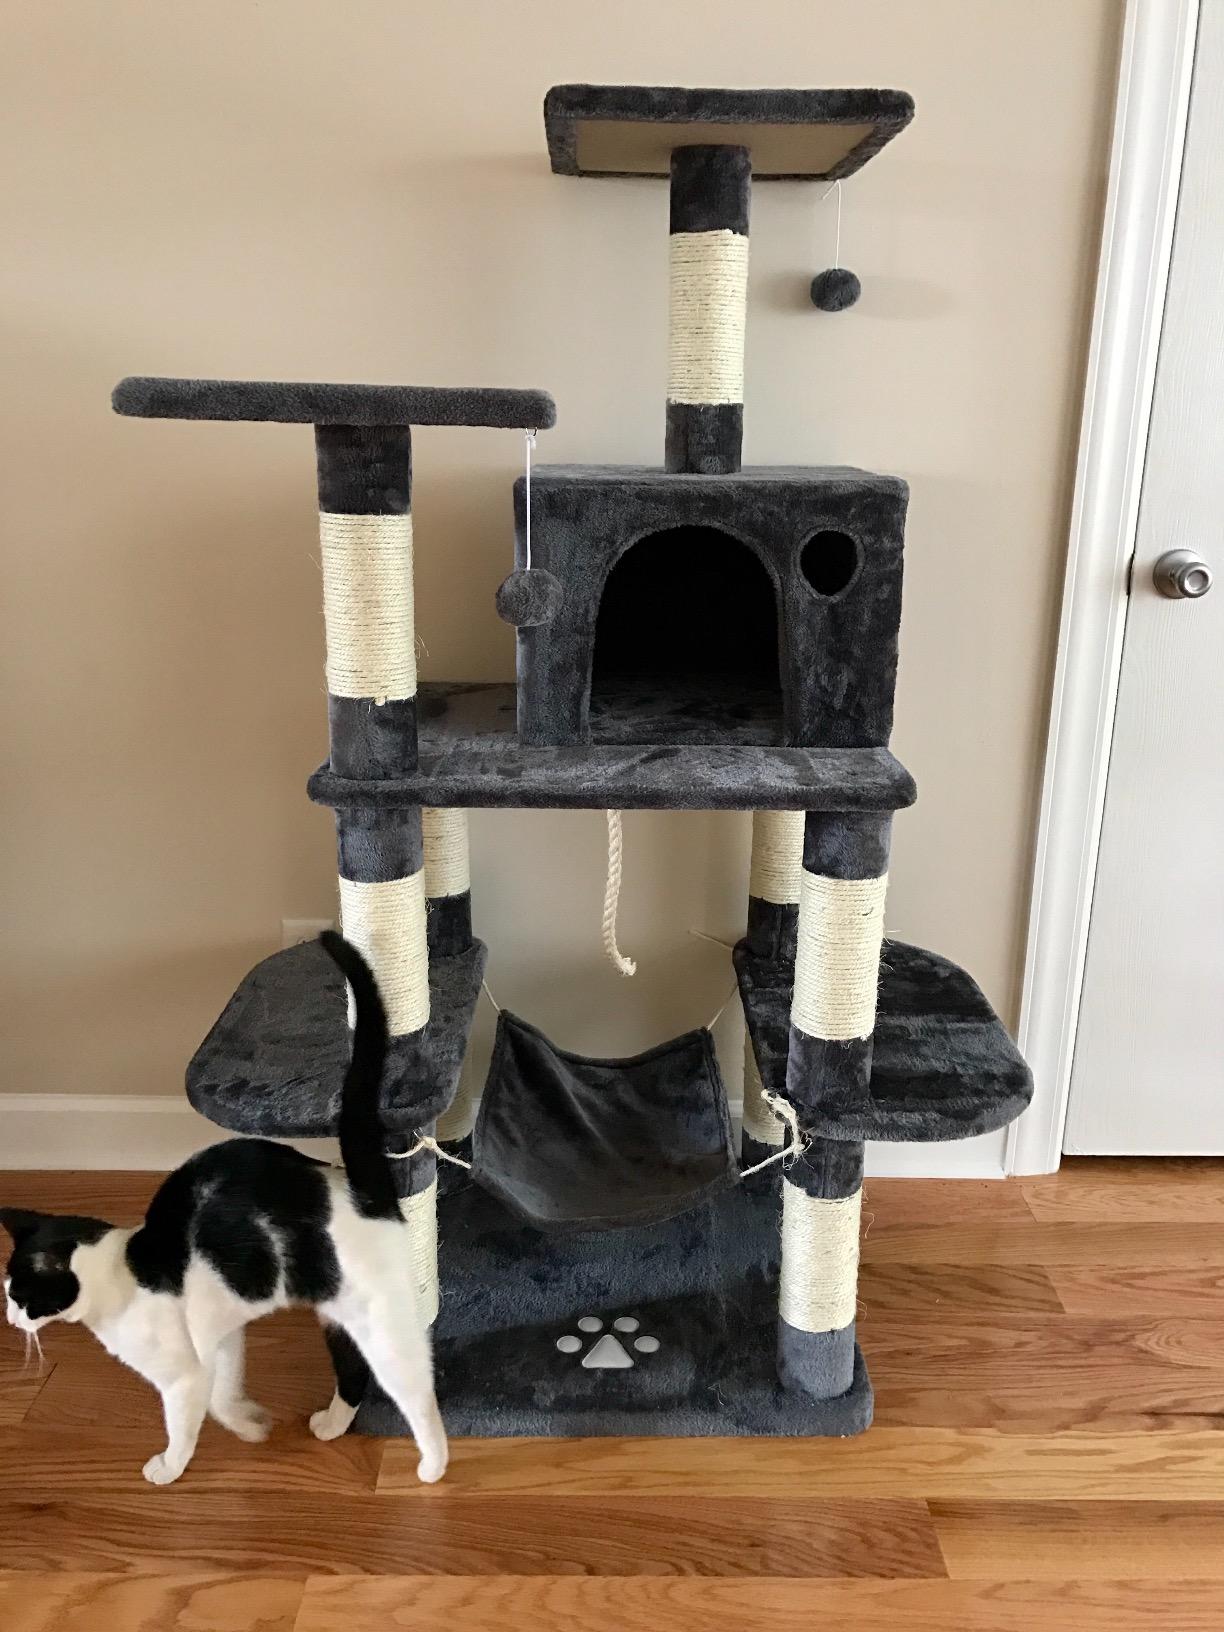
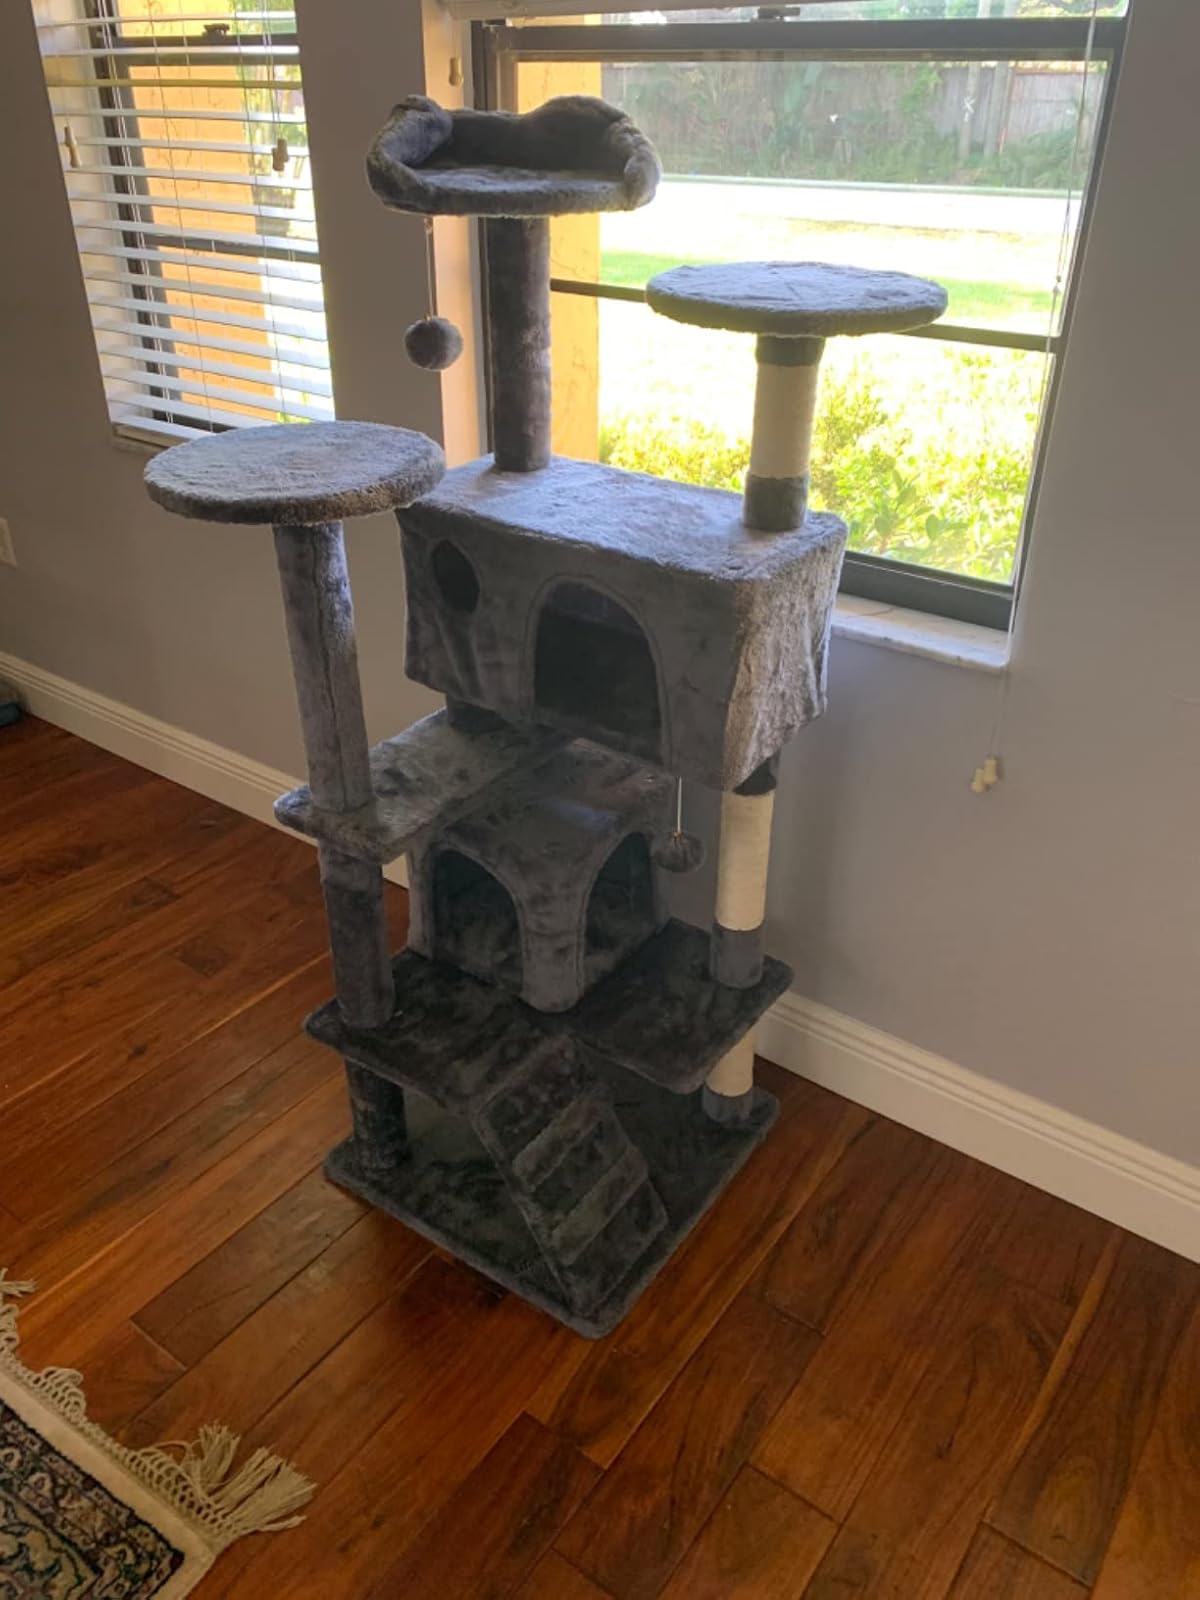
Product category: items_cat tree
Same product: no